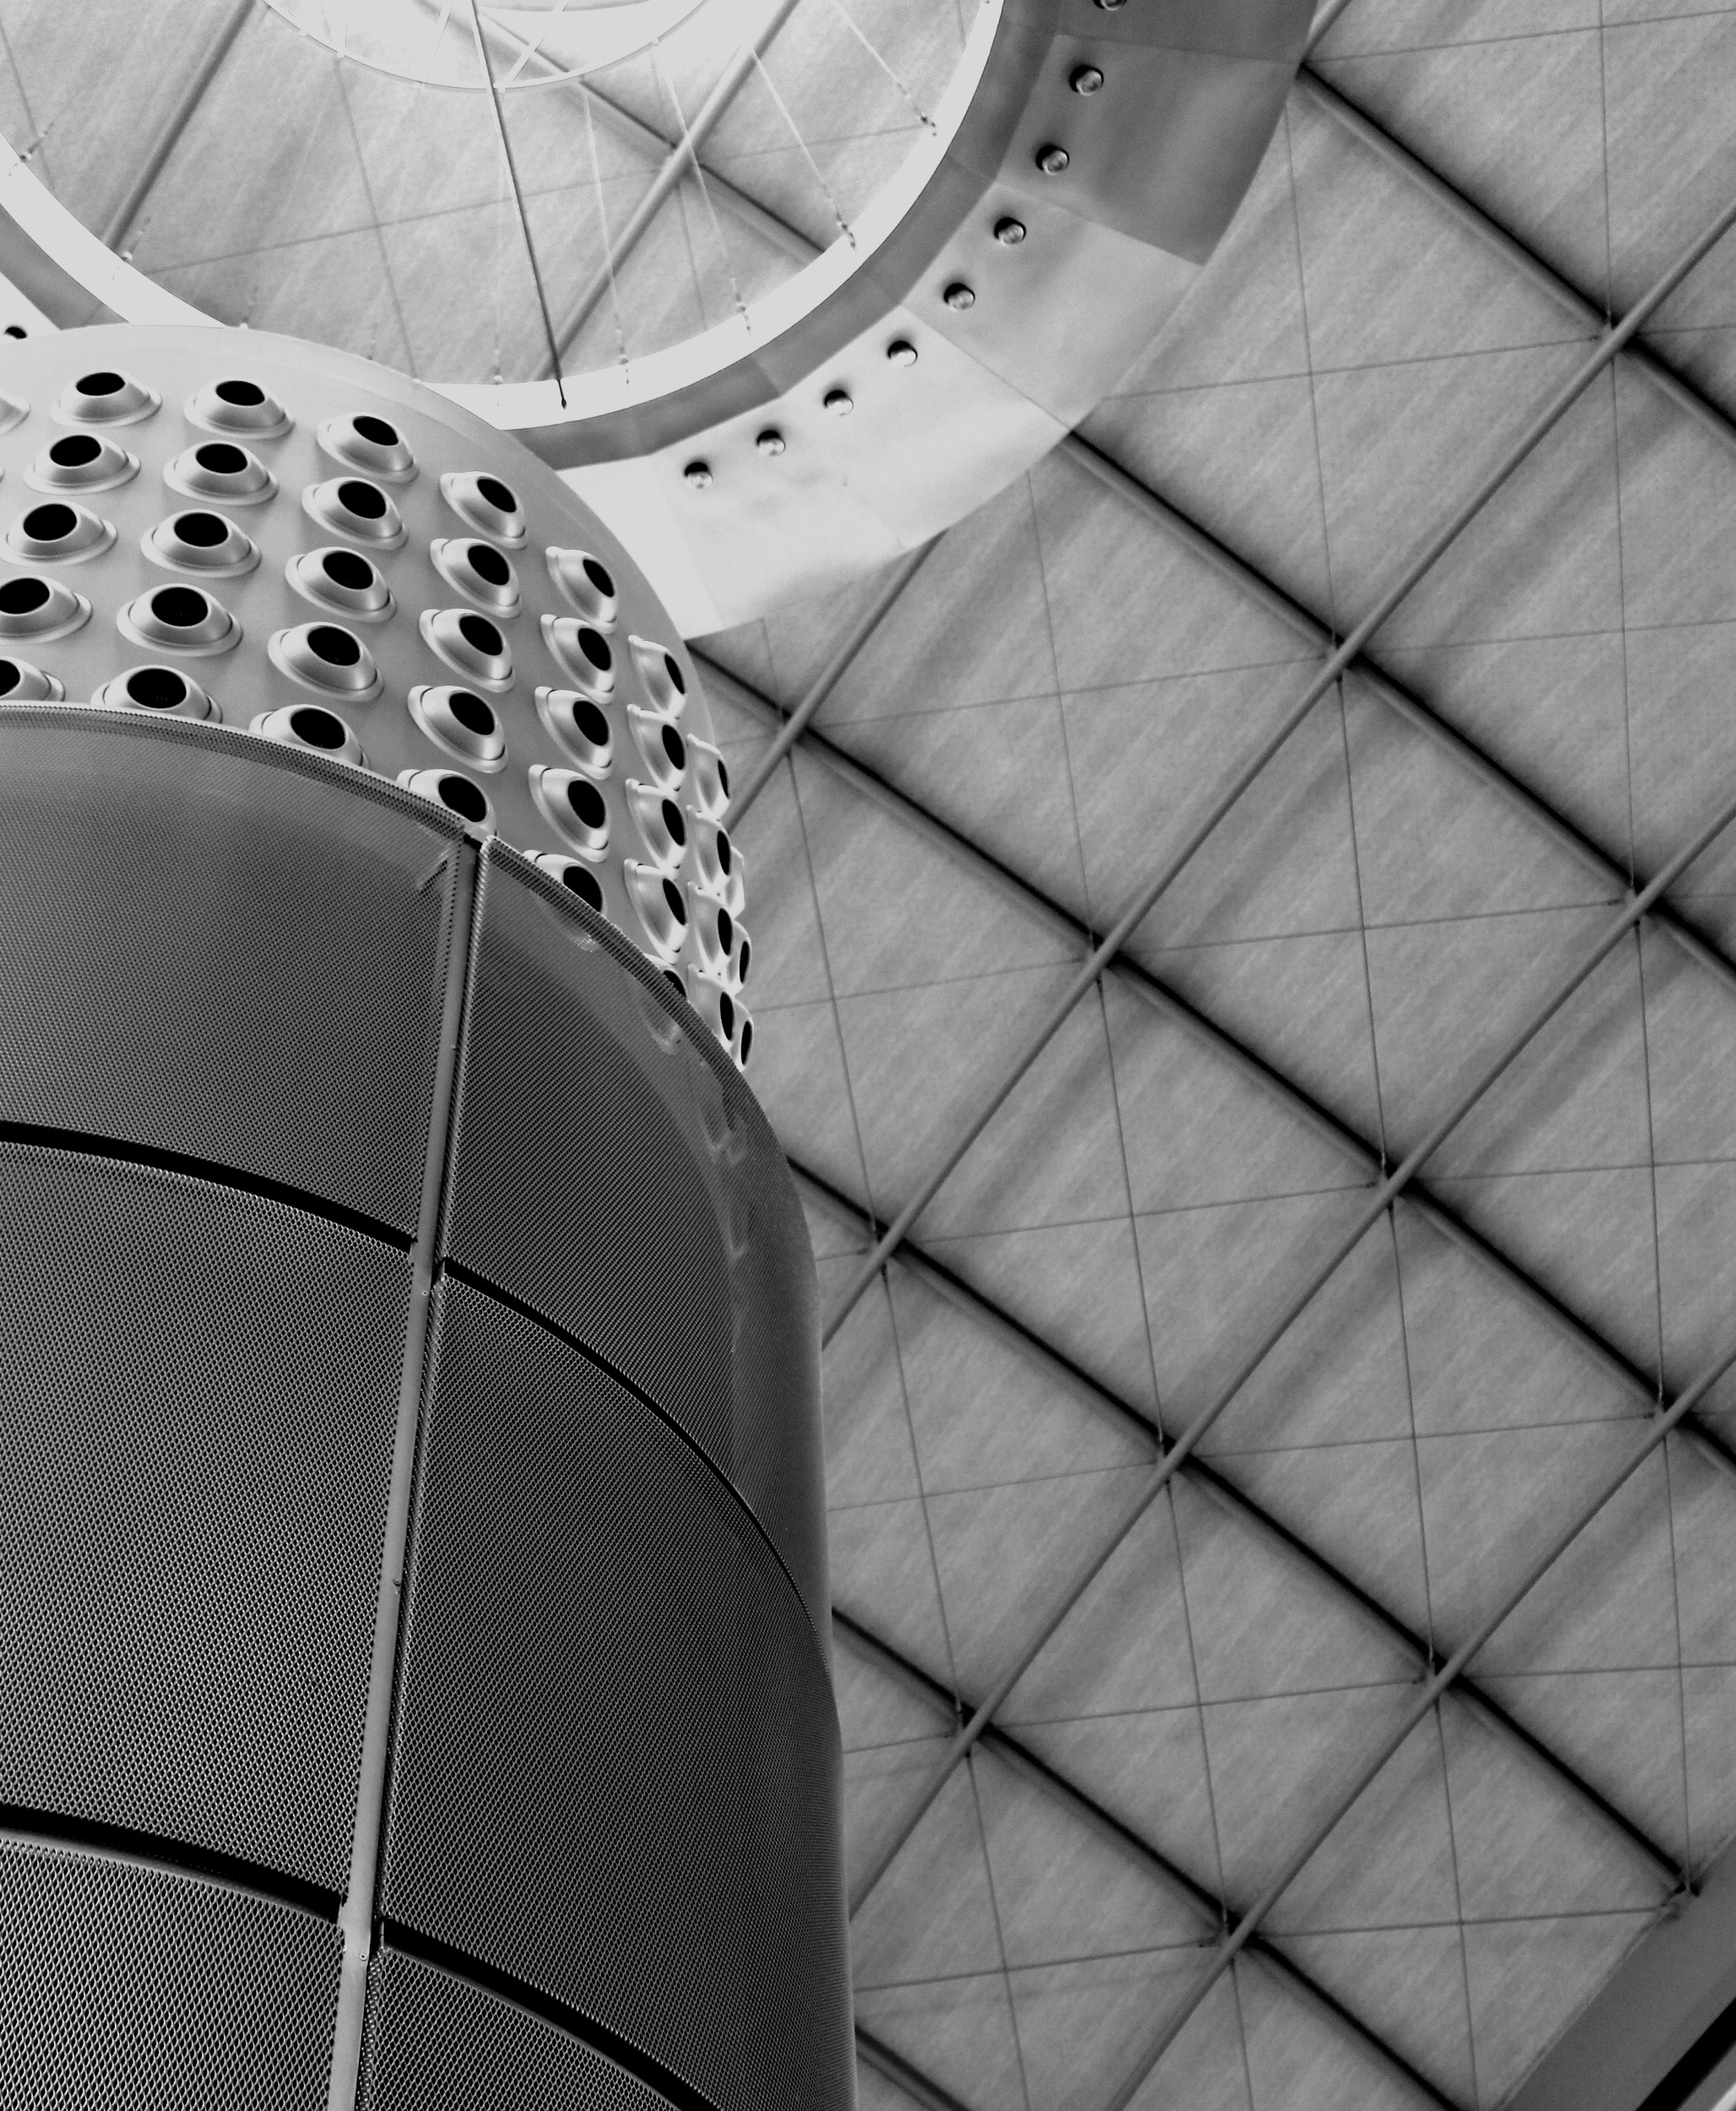
light, black and white, architecture, white, photography, wheel, spiral, pattern, line, black, monochrome, tire, circle, design, symmetry, shape, monochrome photography